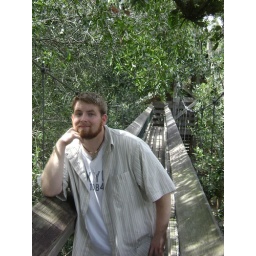
Right before I got scared to death by a 3 year old little girl jumping on the bridge.